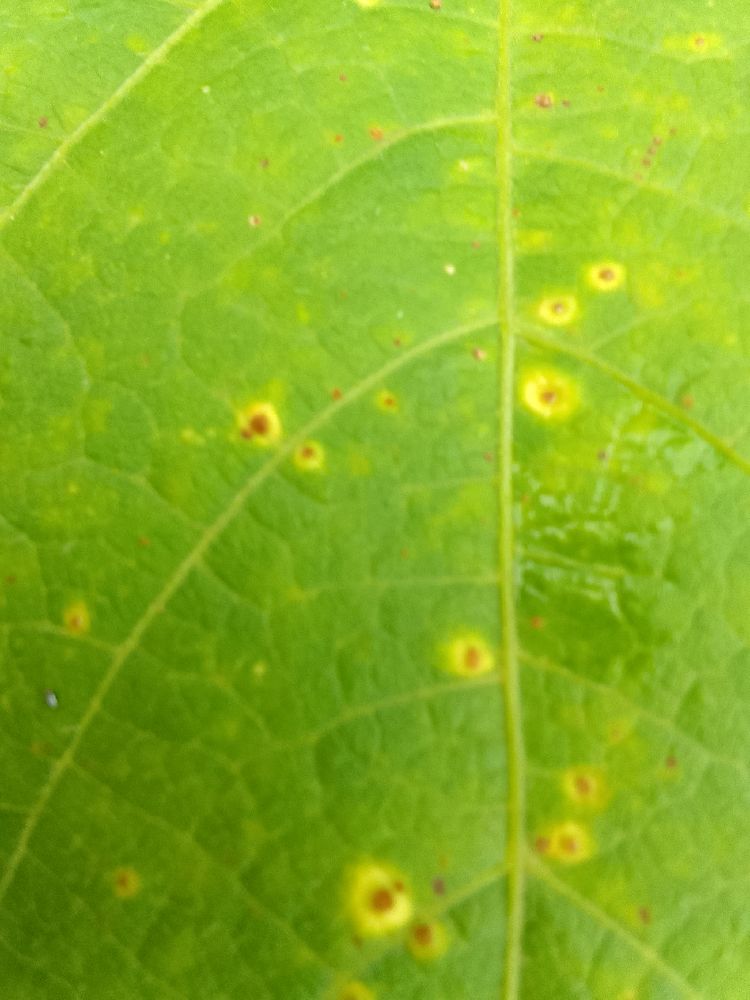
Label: rust